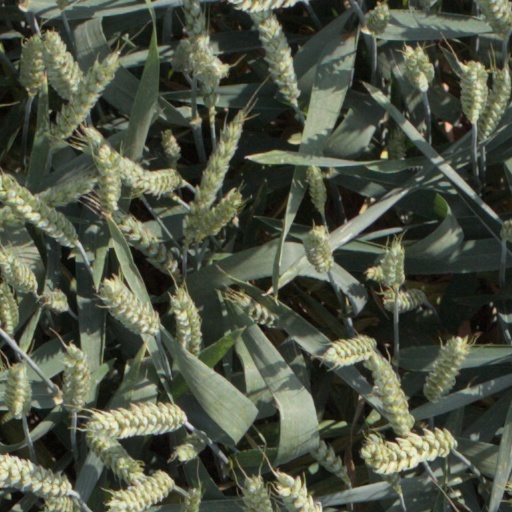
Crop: wheat